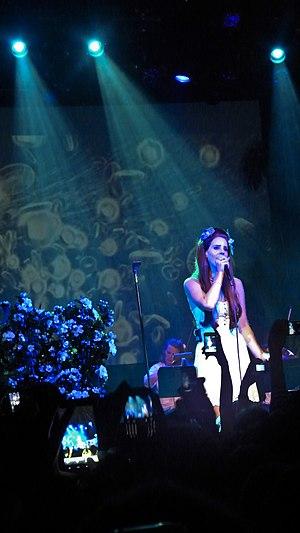
Elizabeth Woolridge Grant, dite Lana Del Rey, née le 21 juin 1985 à New York, est une autrice-compositrice-interprète américaine. Ses chansons font régulièrement référence à la culture pop et rock, en particulier à l'americana des années 1950 et 1960. Elle a également été créditée pour avoir popularisé le genre sadcore auprès du grand public.